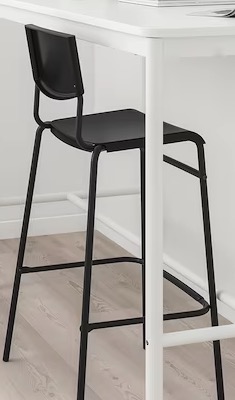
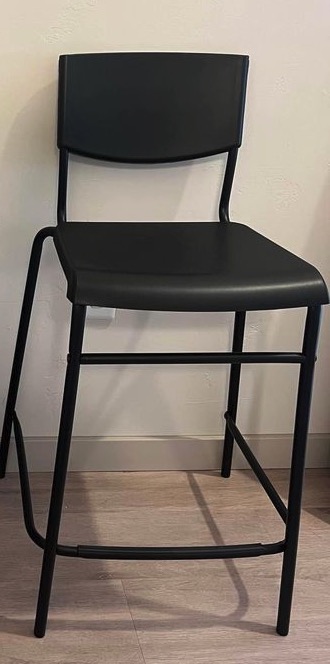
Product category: stool
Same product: yes